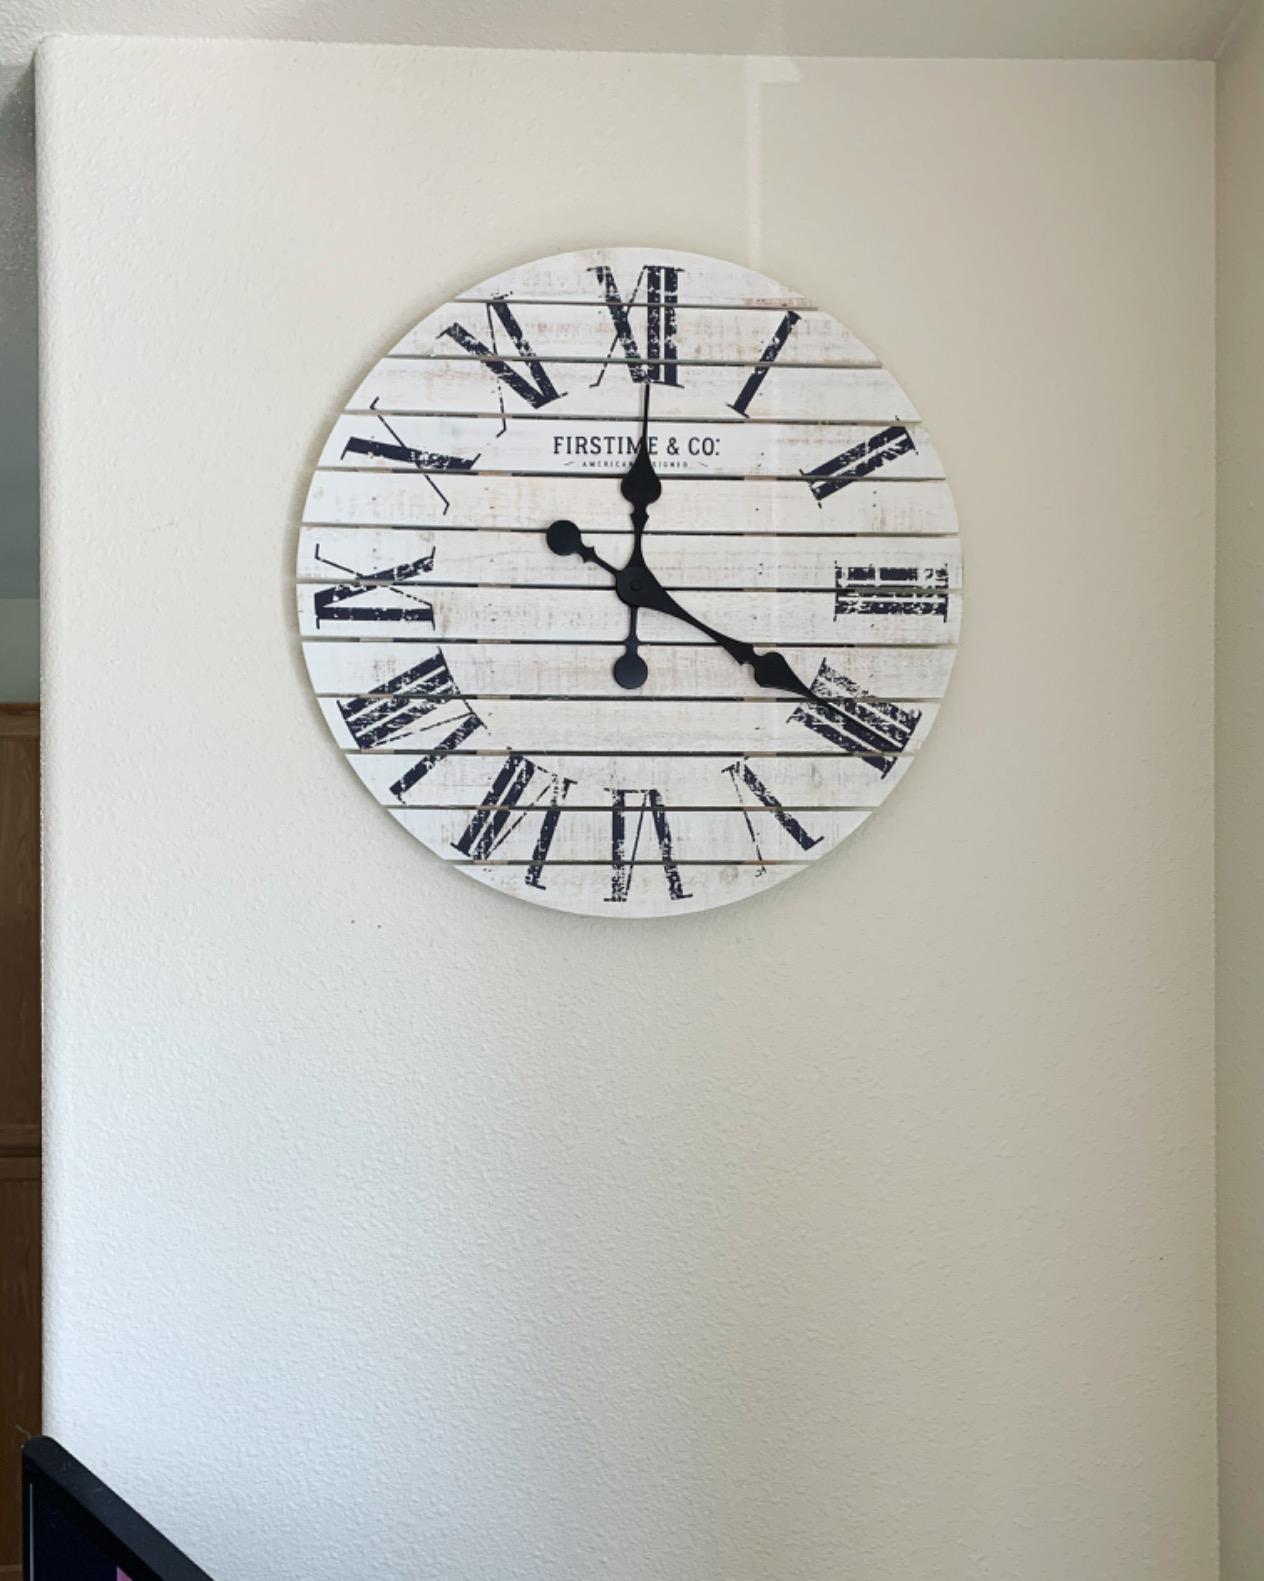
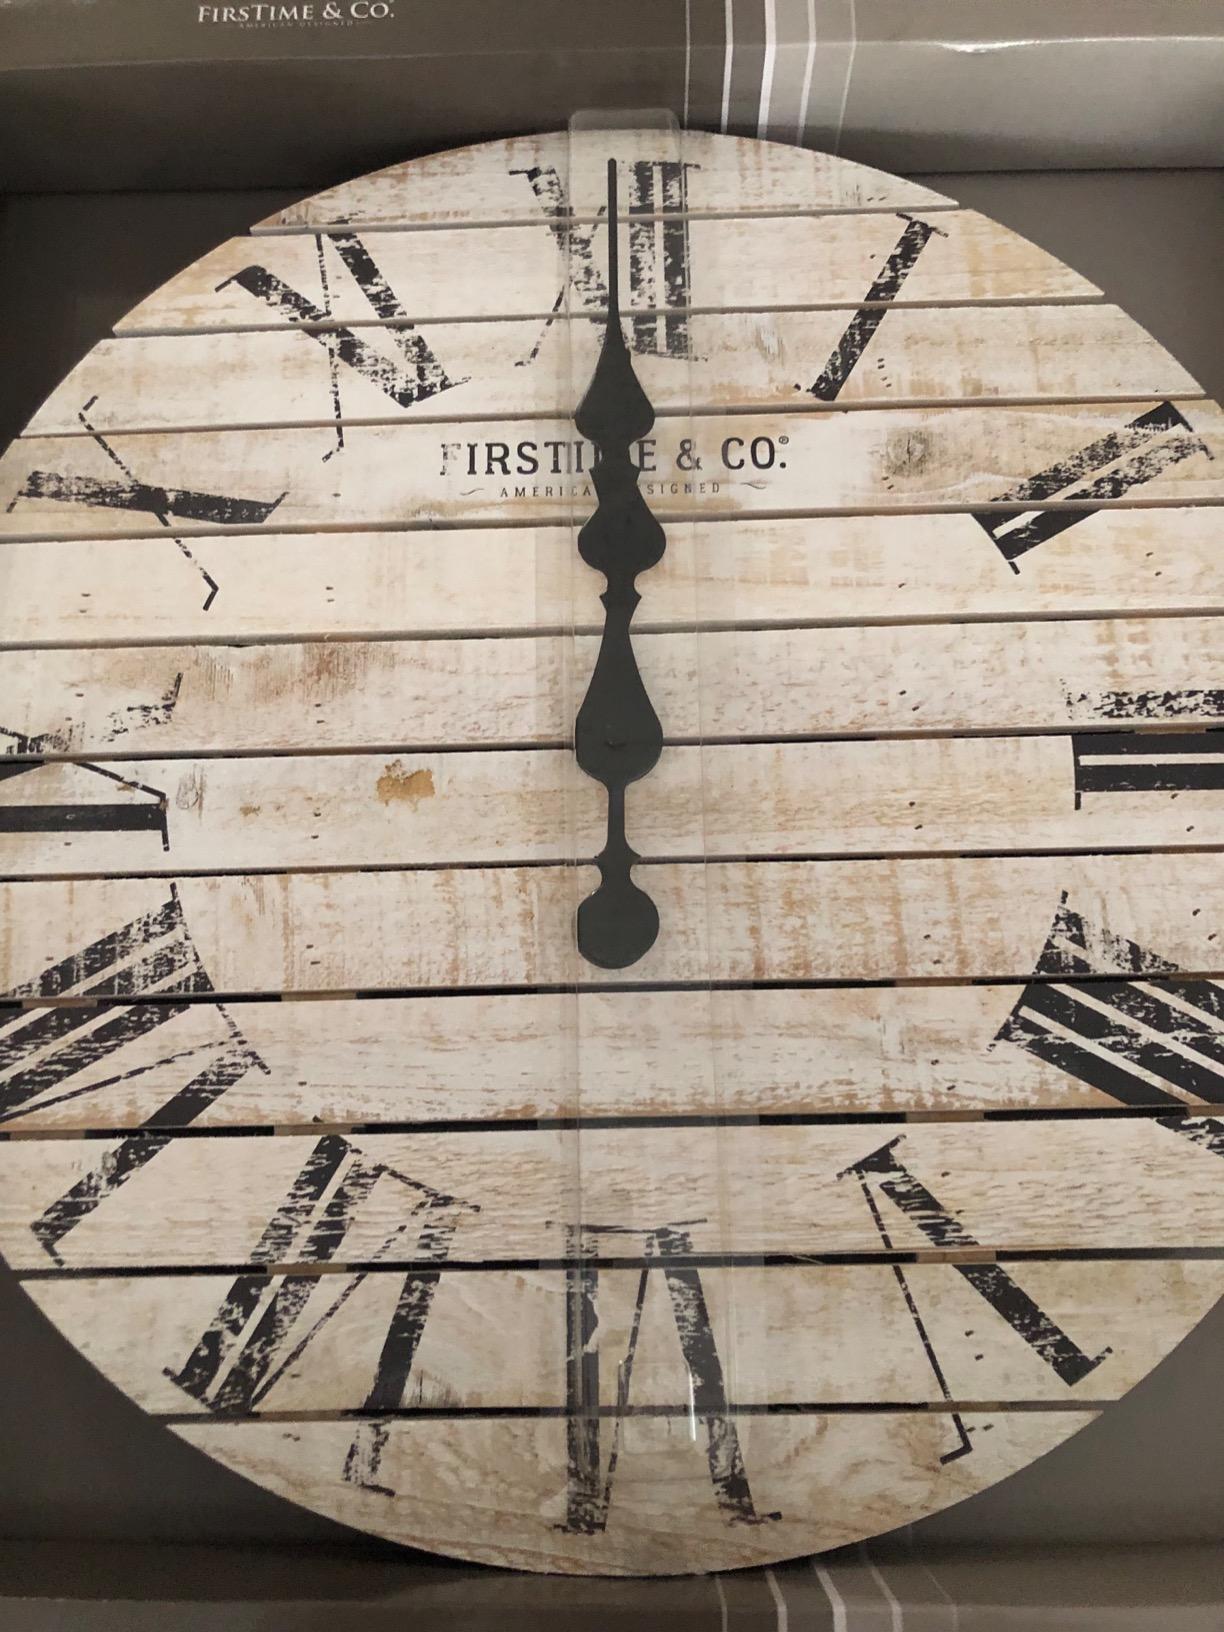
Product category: clock
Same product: yes